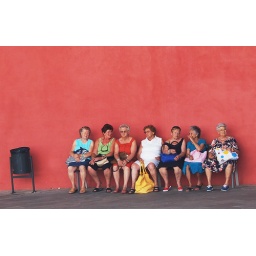
Just a nice scene I spotted at a bus stop, whilst in Menorca, Spain.